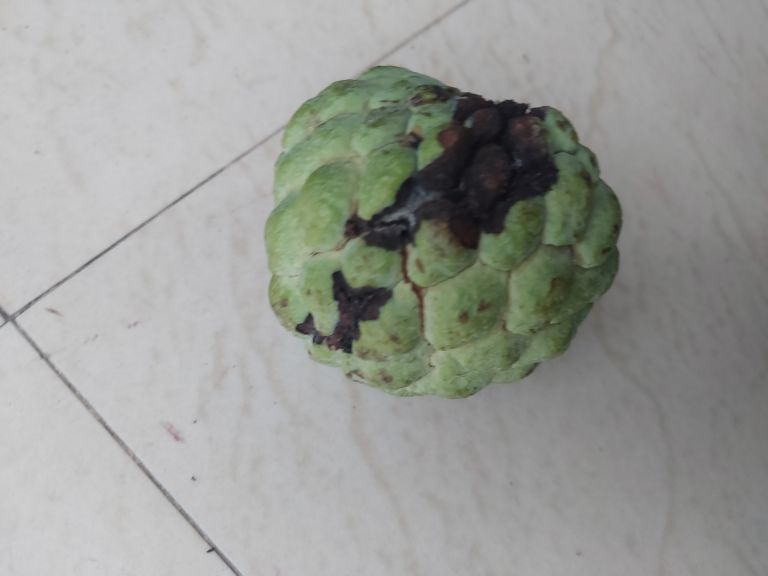
Disease label: Diplodia Rot